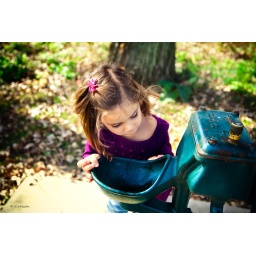
Girl looking in pump water fountain at forest preserve